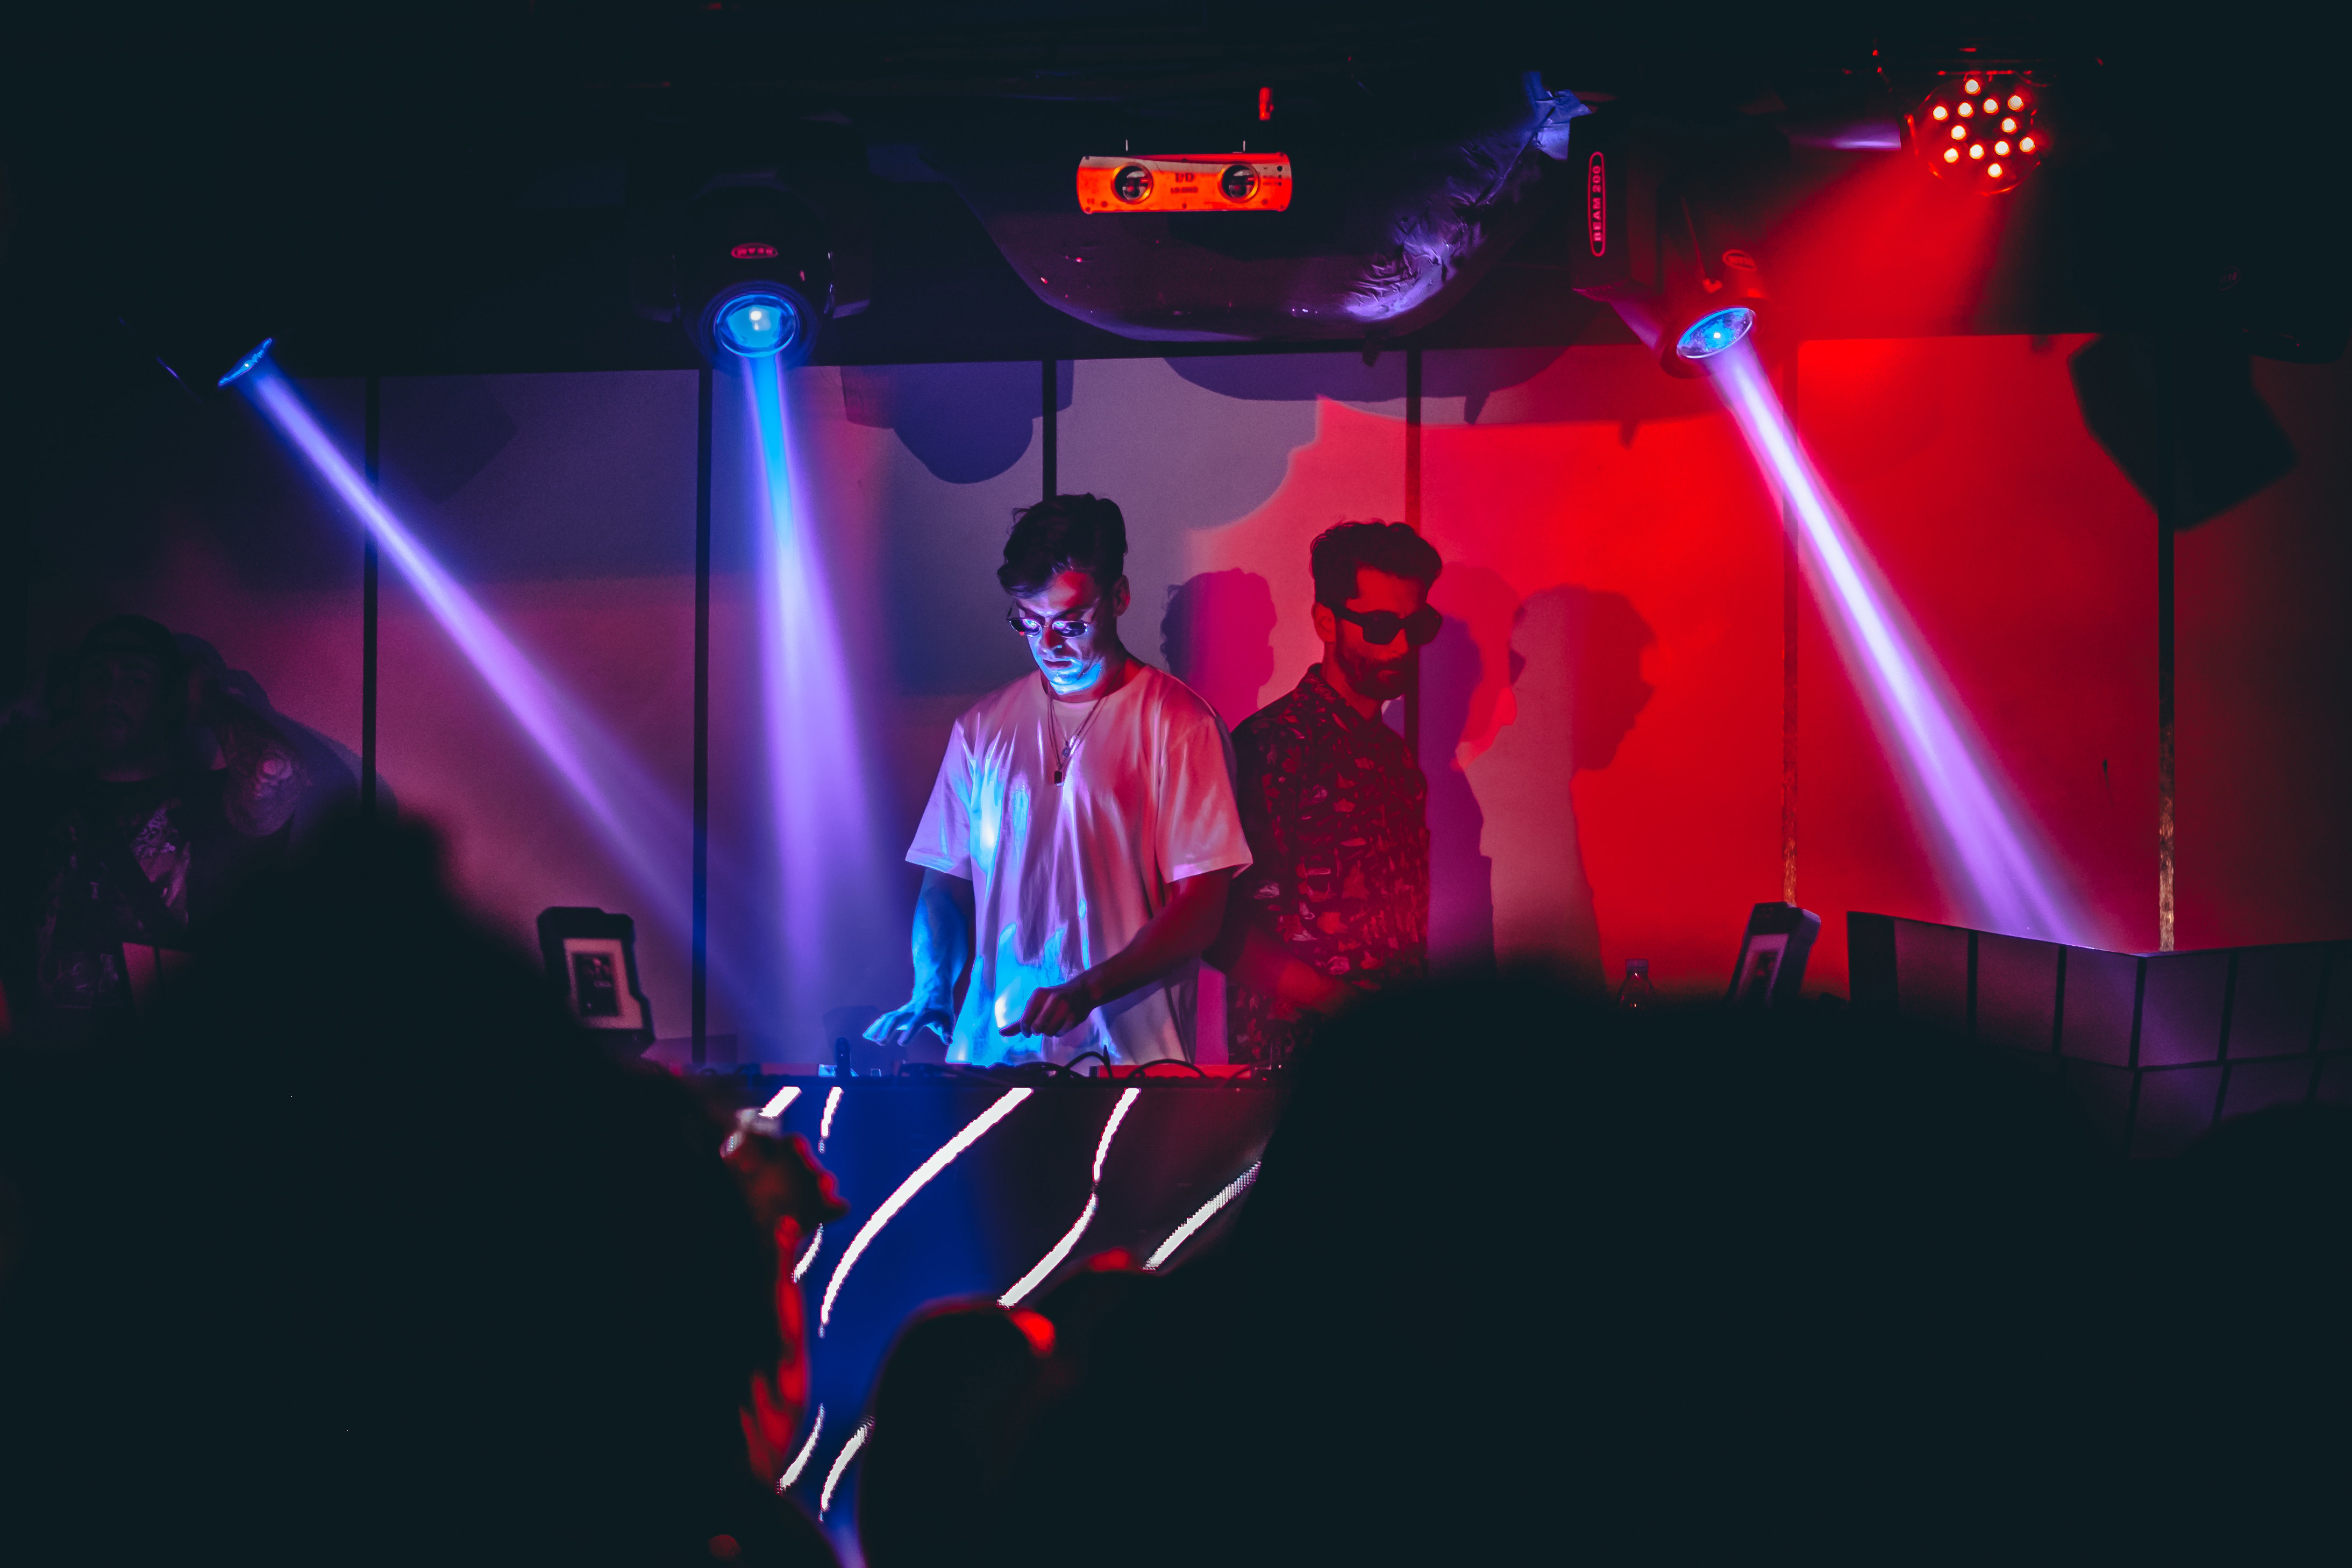
entertainment, performance, light, Visual effect lighting, stage, performing arts, lighting, magenta, event, neon, performance art, artist, music, music venue, concert, disco, electric blue, graphics, rock concert, pop music, dancer